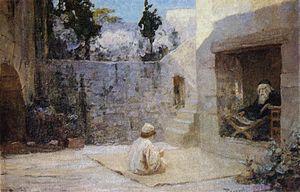
Plein de sagesse est un tableau du peintre russe Vassili Polenov, qui date de la période de maturité de l'œuvre de l'artiste de 1896 à 1909.